Logan City

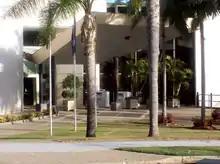
Logan City Council offices and library, 2006

Many small sugar mills were started by farmers seeking to avoid processing costs charged by big mills. However these quickly proved to be uneconomic. Many farmers in the area abandoned sugar after a severe frost in 1885 and a catastrophic flood in 1887 which saw crops destroyed and covered with metres of silt. Others continued growing sugar cane to make 1890 one of the best harvests ever. In 1888, the railway opened in Logan. Within a year, Cobb and Co services ended in Logan.